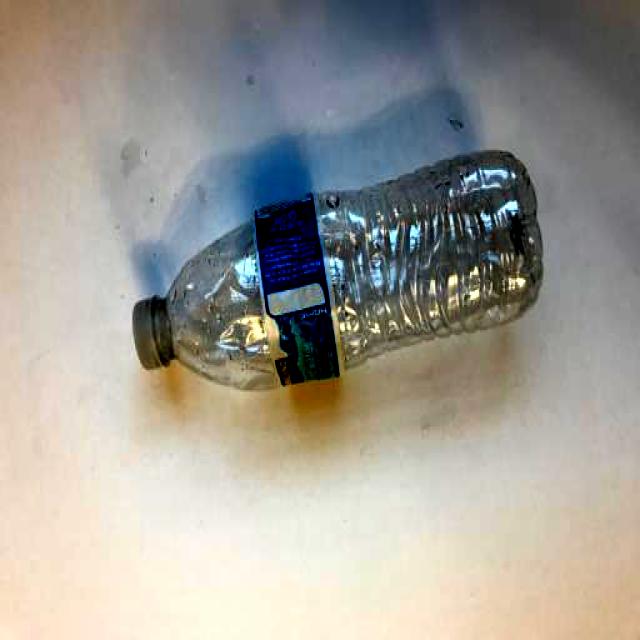
Label: Plastic